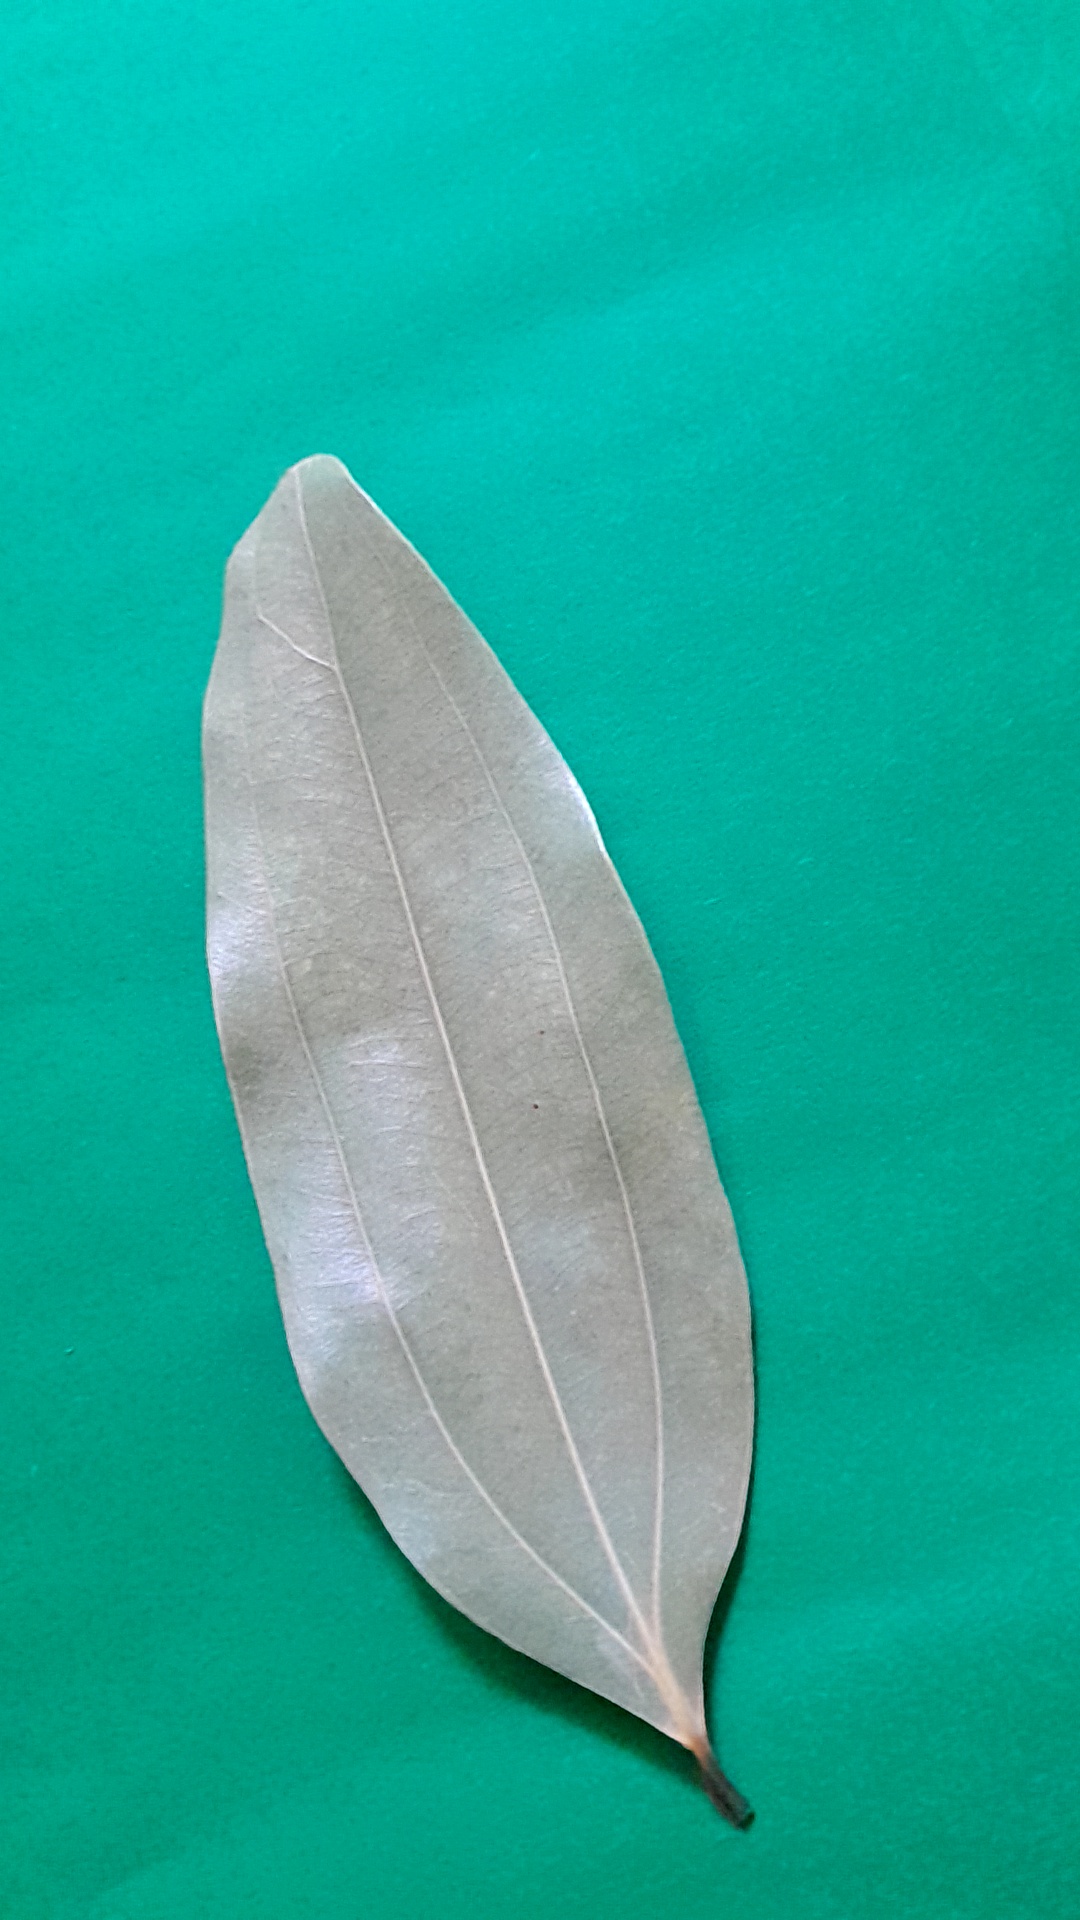
Label: Dry Leaf